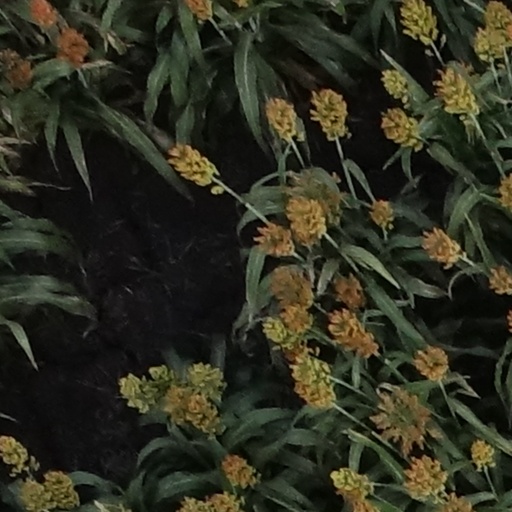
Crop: sorghum